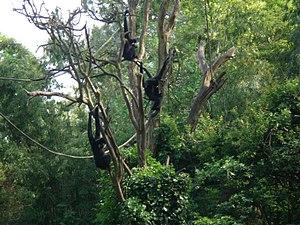
Gibbons à joues jaunes (Nomascus gabriellae) au Bioparc Zoo de Doué-la-Fontaine, Pays de la Loire, France.
Le Bioparc de Doué-la-Fontaine est un parc zoologique français situé en région Pays de la Loire, dans le département de Maine-et-Loire, sur le territoire de la commune rurale de Doué-la-Fontaine, à une vingtaine de kilomètres de Saumur. Il s'est appelé Zoo des Minières de sa création par Louis Gay en 1961 jusque dans les années 1980, puis a été connu sous le nom de Zoo de Doué-la-Fontaine. En 2011, il prend le nom de Bioparc à l'occasion des 50 ans du parc. Propriété de la famille Gay, qui possède aussi le Zoo des Sables en Vendée, il est dirigé par Pierre et François Gay, fils et petit-fils du fondateur.